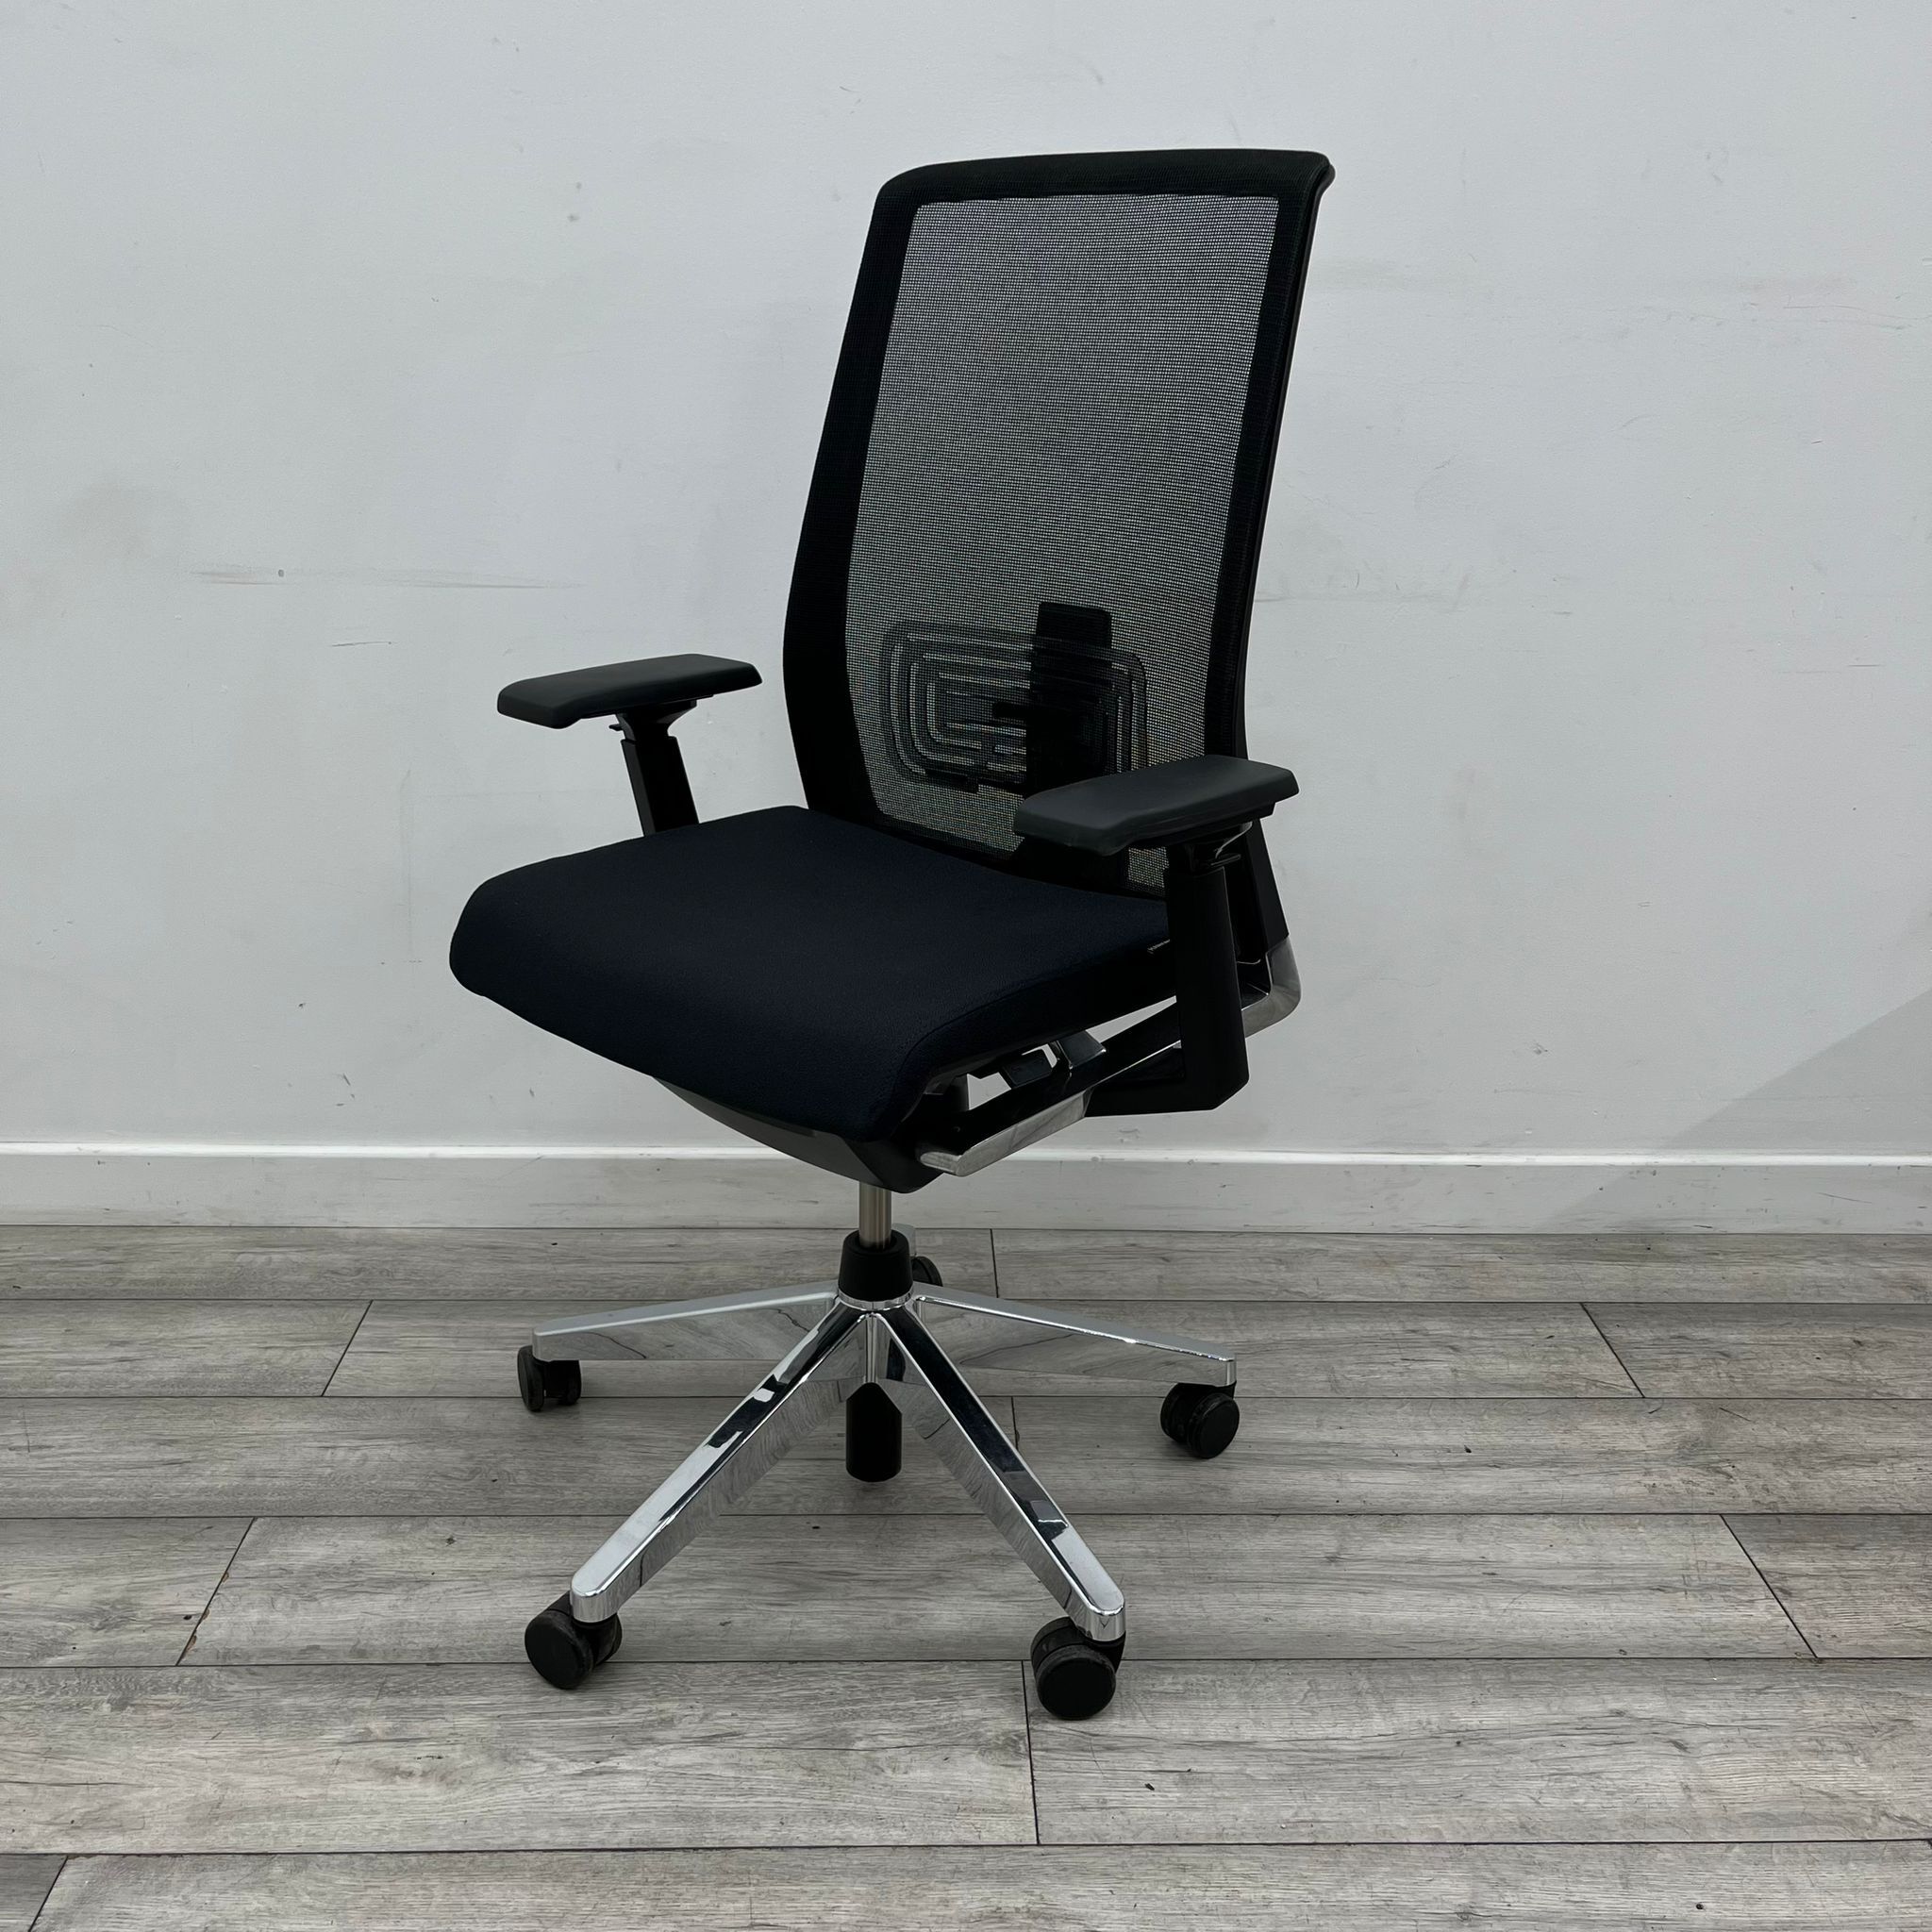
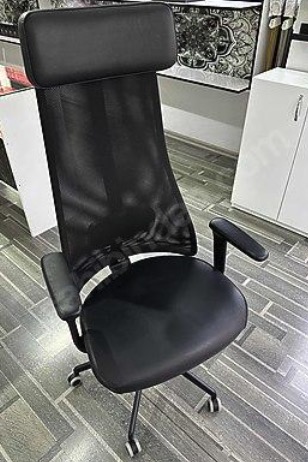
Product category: items_chair
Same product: no